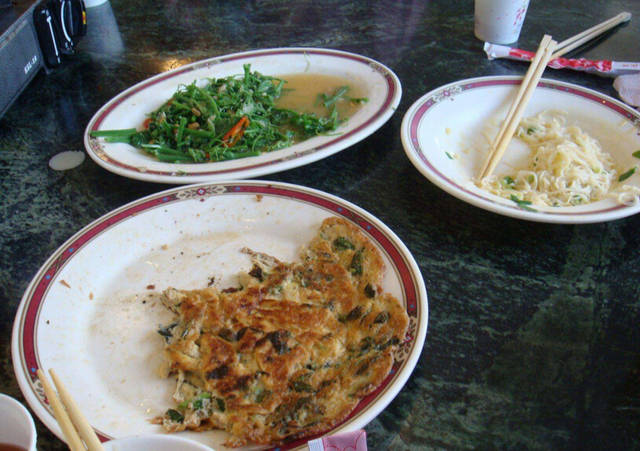
Label: trash